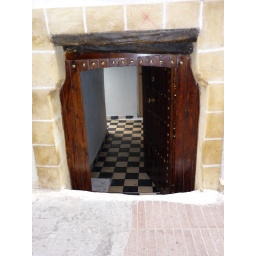
This door was significantly below street level.